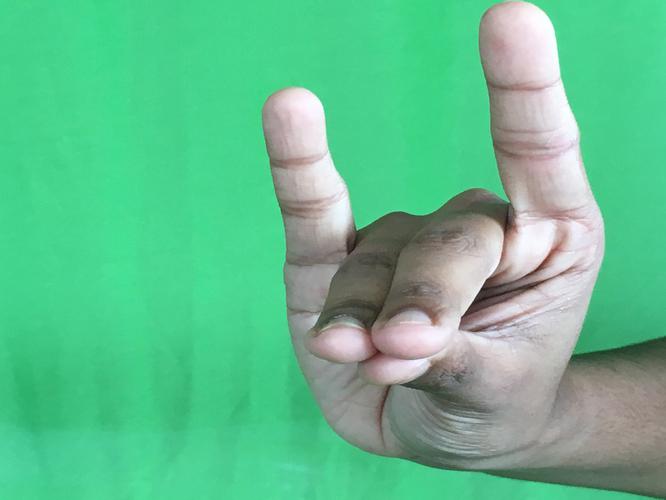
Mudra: Simhamukham
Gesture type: single_hand